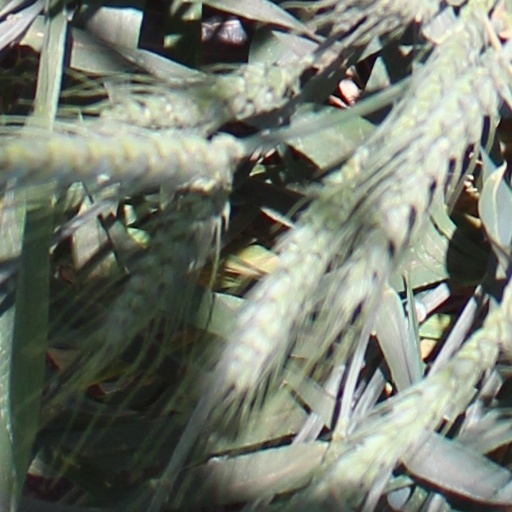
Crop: wheat